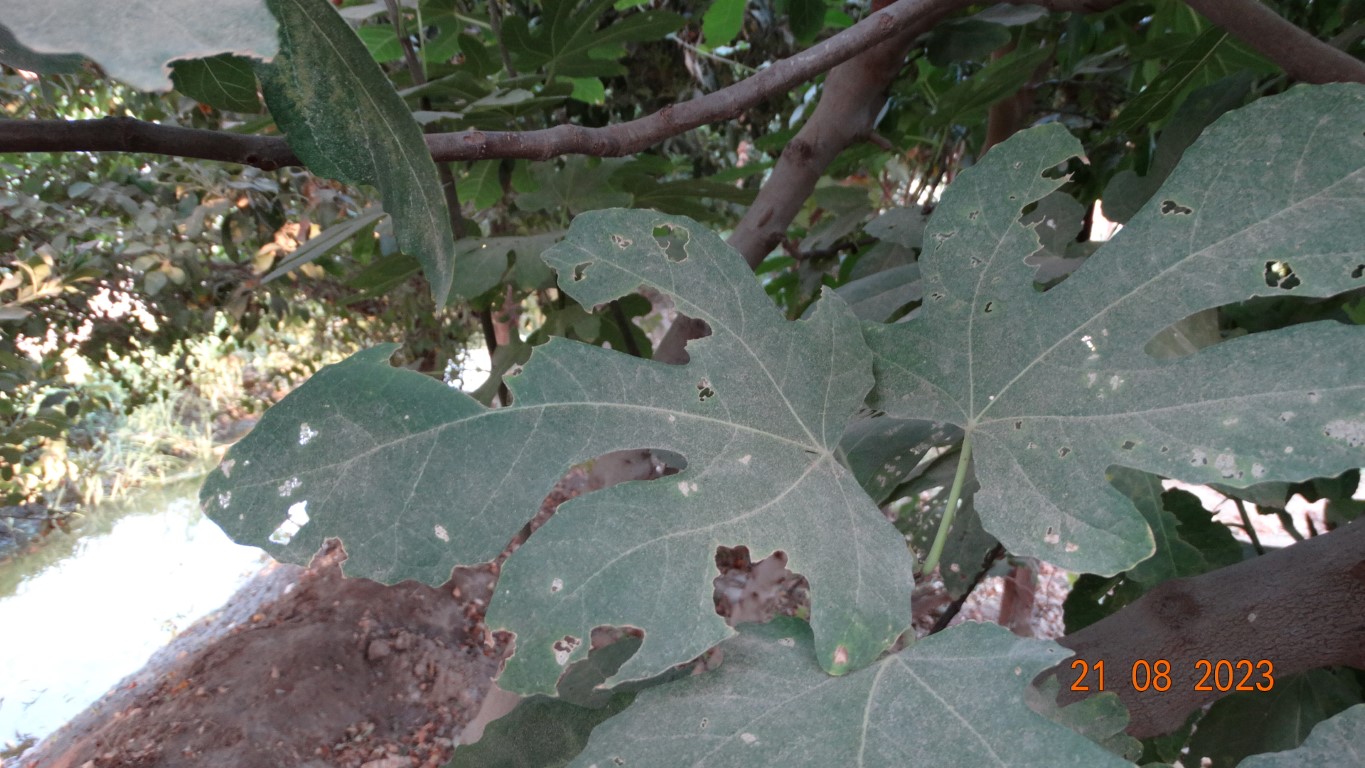
Label: infected